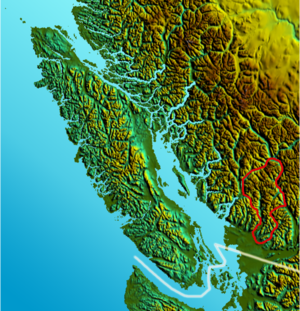
Les chaînons Garibaldi sont les montagnes les plus au sud des chaînons du Pacifique. Elles sont situées entièrement en Colombie-Britannique, au Canada, sur une superficie d'environ 4 337 km². Le point culminant est Wedge Mountain.